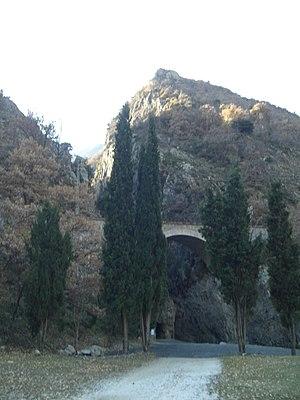
Entrée aux gorges de la Carança, sur le Têt, Pyrénées-Orientales Español: Entrada a las gargantas de Caransá.
La Têt est un fleuve côtier français des Pyrénées-Orientales de 115,8 km de long. La vallée de la Têt est classée pays d'art et d'histoire.
La Carança est une rivière de montagne des Pyrénées, dans le département français des Pyrénées-Orientales. Affluent droite du fleuve Têt, elle s'écoule du sud vers le nord sur quinze kilomètres pour 1 700 m de dénivelé. Après avoir recueilli l'eau de plusieurs cirques glaciaires, la Carança voit sa vallée se rétrécir jusqu'à devenir un canyon appelé gorges de la Carança.